Women in the Spanish Civil War

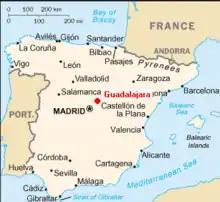
Location of Guadalajara, where women were told to leave the front in March 1937

The first Spanish Republican women to die on the battlefield was Lina Odena on 13 September 1936. With Nationalist forces overrunning her position, the unit commander chose to commit suicide rather than to surrender. Her death would be widely shared by both Republican and Falangist propagandists. With Nationalist forces threatening her with the potential of being raped by Moorish soldiers if she does not surrender, Republicans were able to cast her as an innocent who chose death rather than to be debased and lose her honor. Falangist propaganda said there was never there and there was never a threat of rape. This made Odena's death meaningless. Beyond that, Falangist propaganda implied Odena had been guilty of murdering a Catholic priest a few weeks prior, with her suicide was a way of escaping punishment.